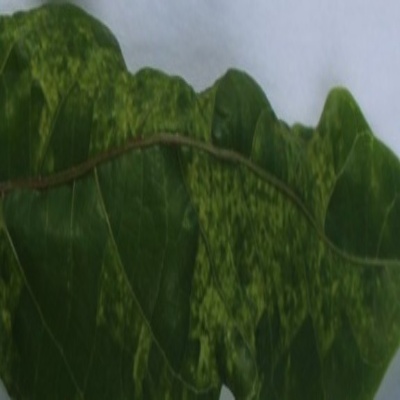
Crop: Cassava
Condition: mosaic